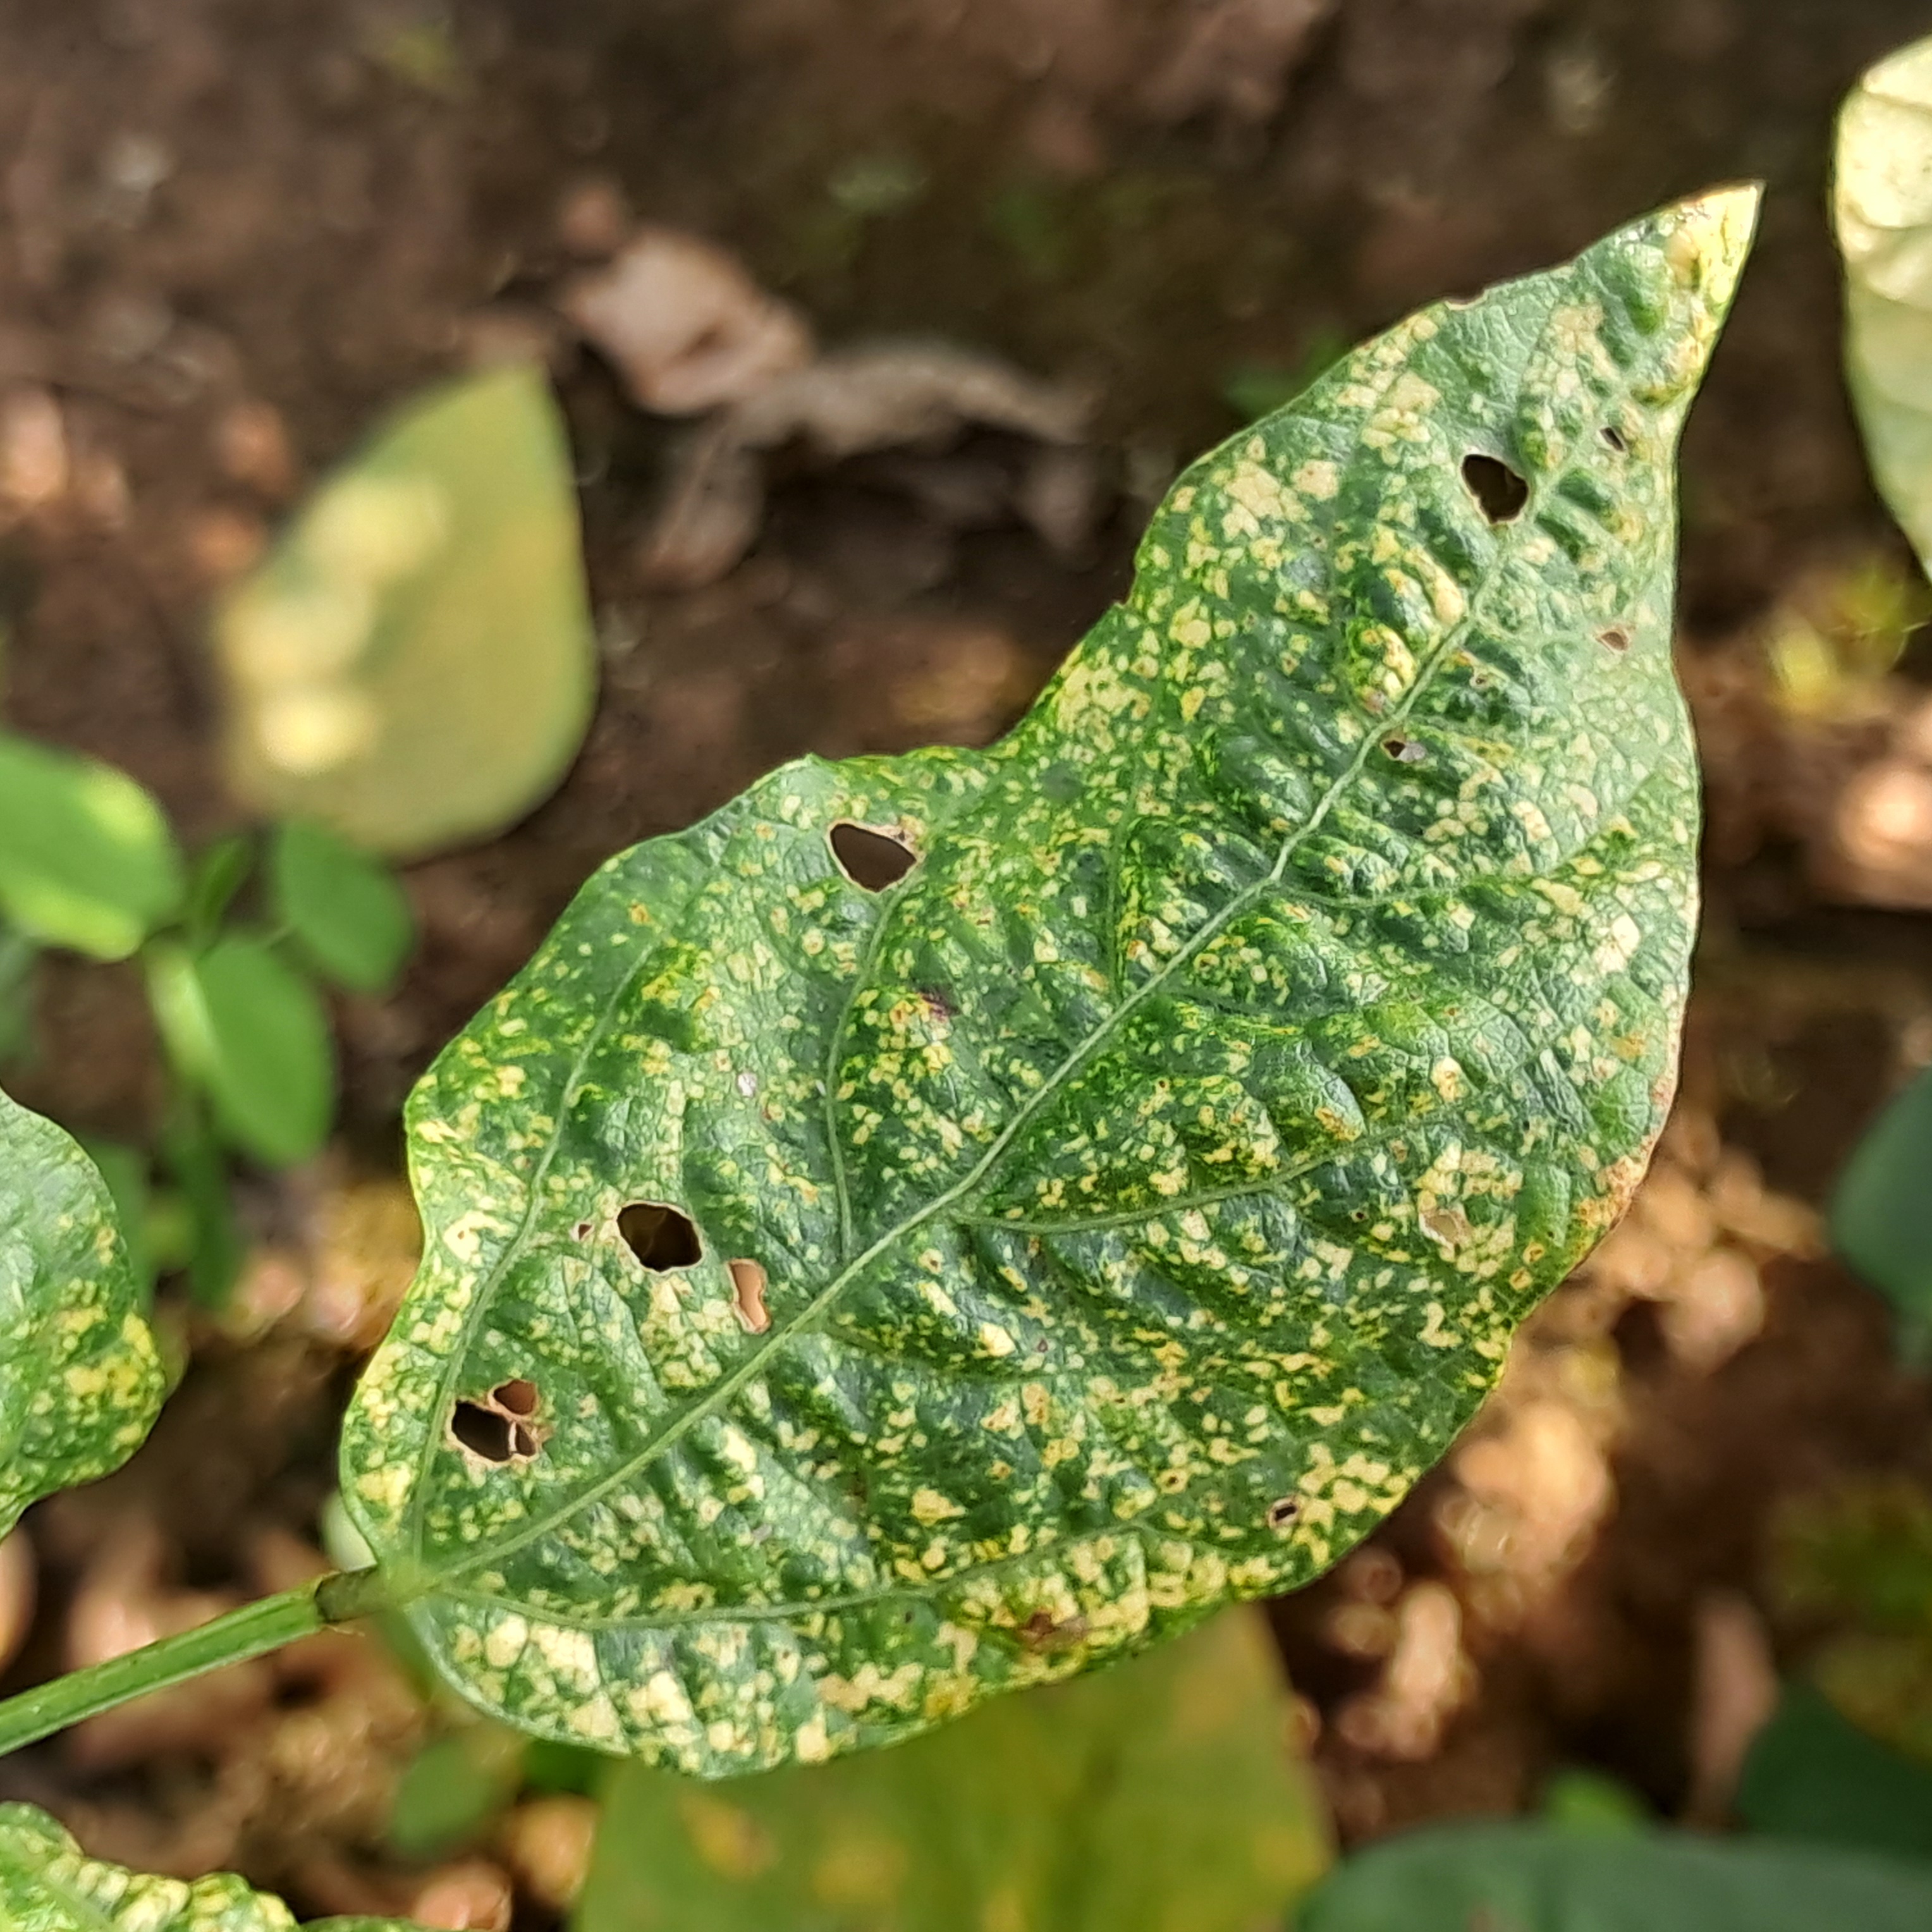
Label: Mosaic